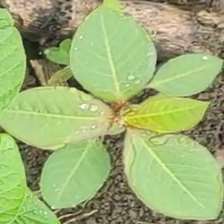
Weed species: Moti_dudhi(Euphorbia_geneculata_L)